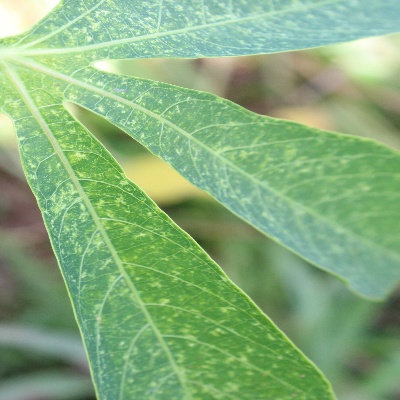
Crop: Cassava
Condition: green mite